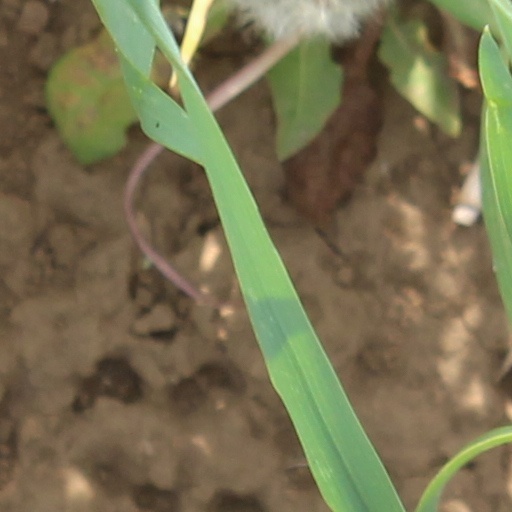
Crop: wheat